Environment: real
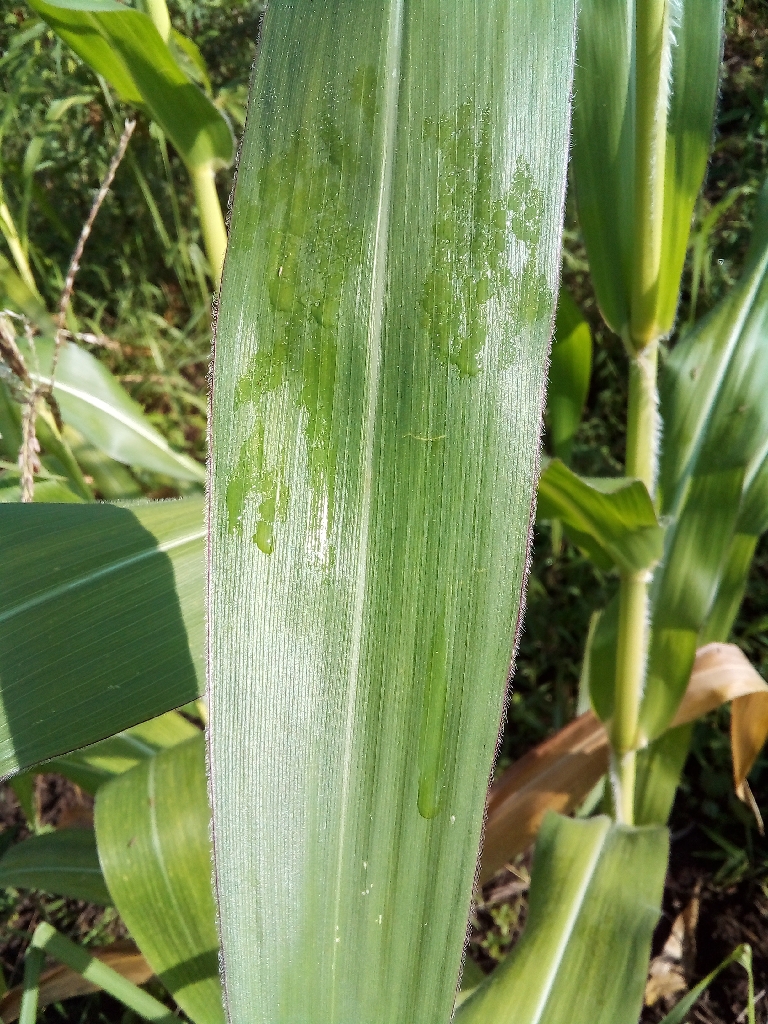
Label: healthy